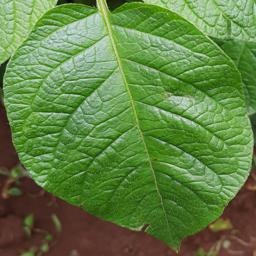
Etiqueta: Sana